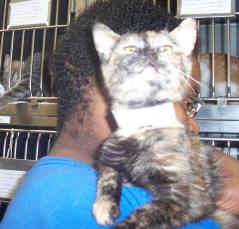
Label: cat